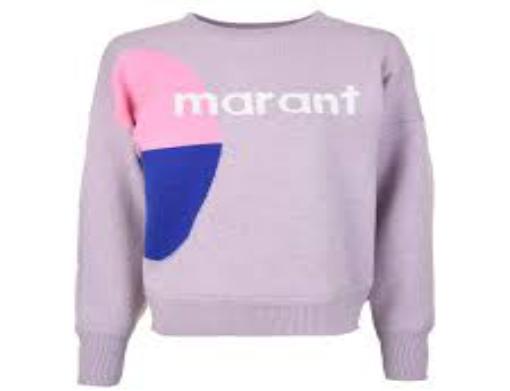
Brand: Isabel Maran-1
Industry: Clothes